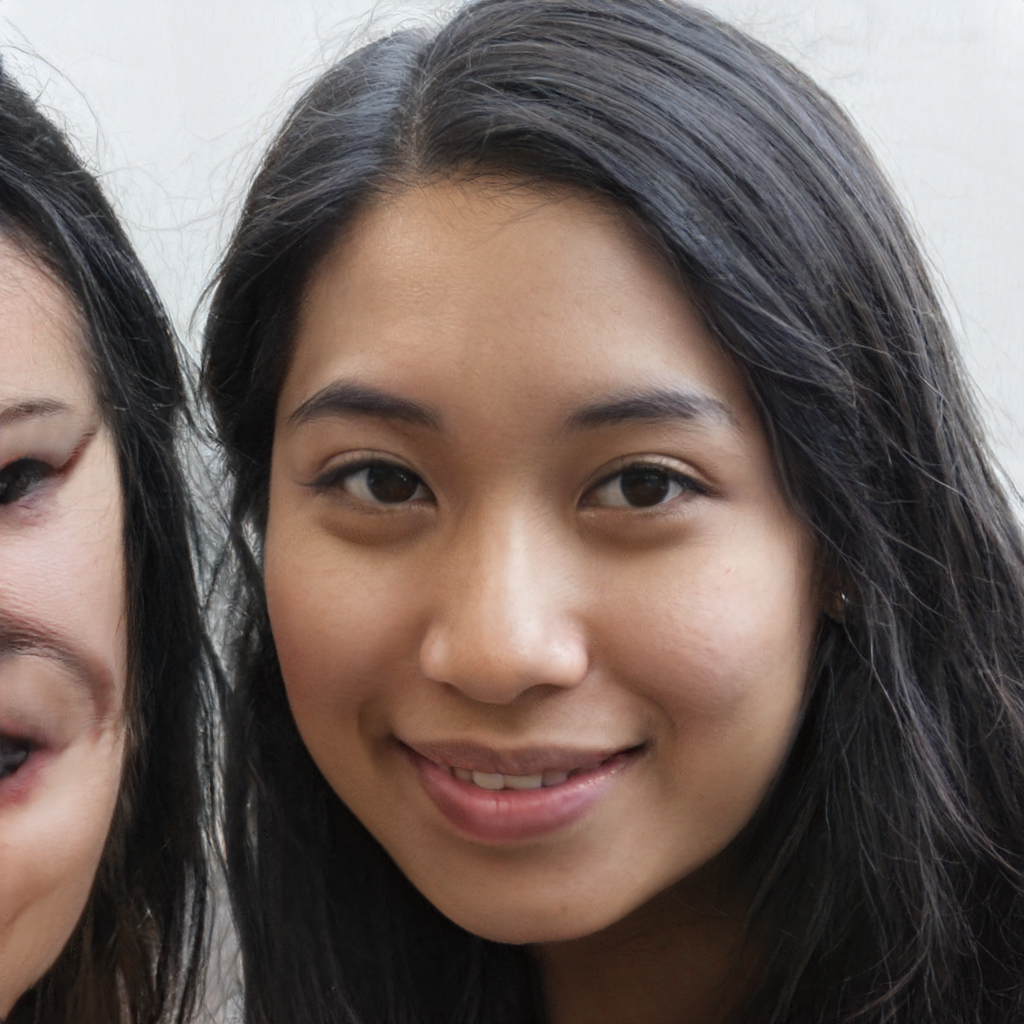
Label: Colored